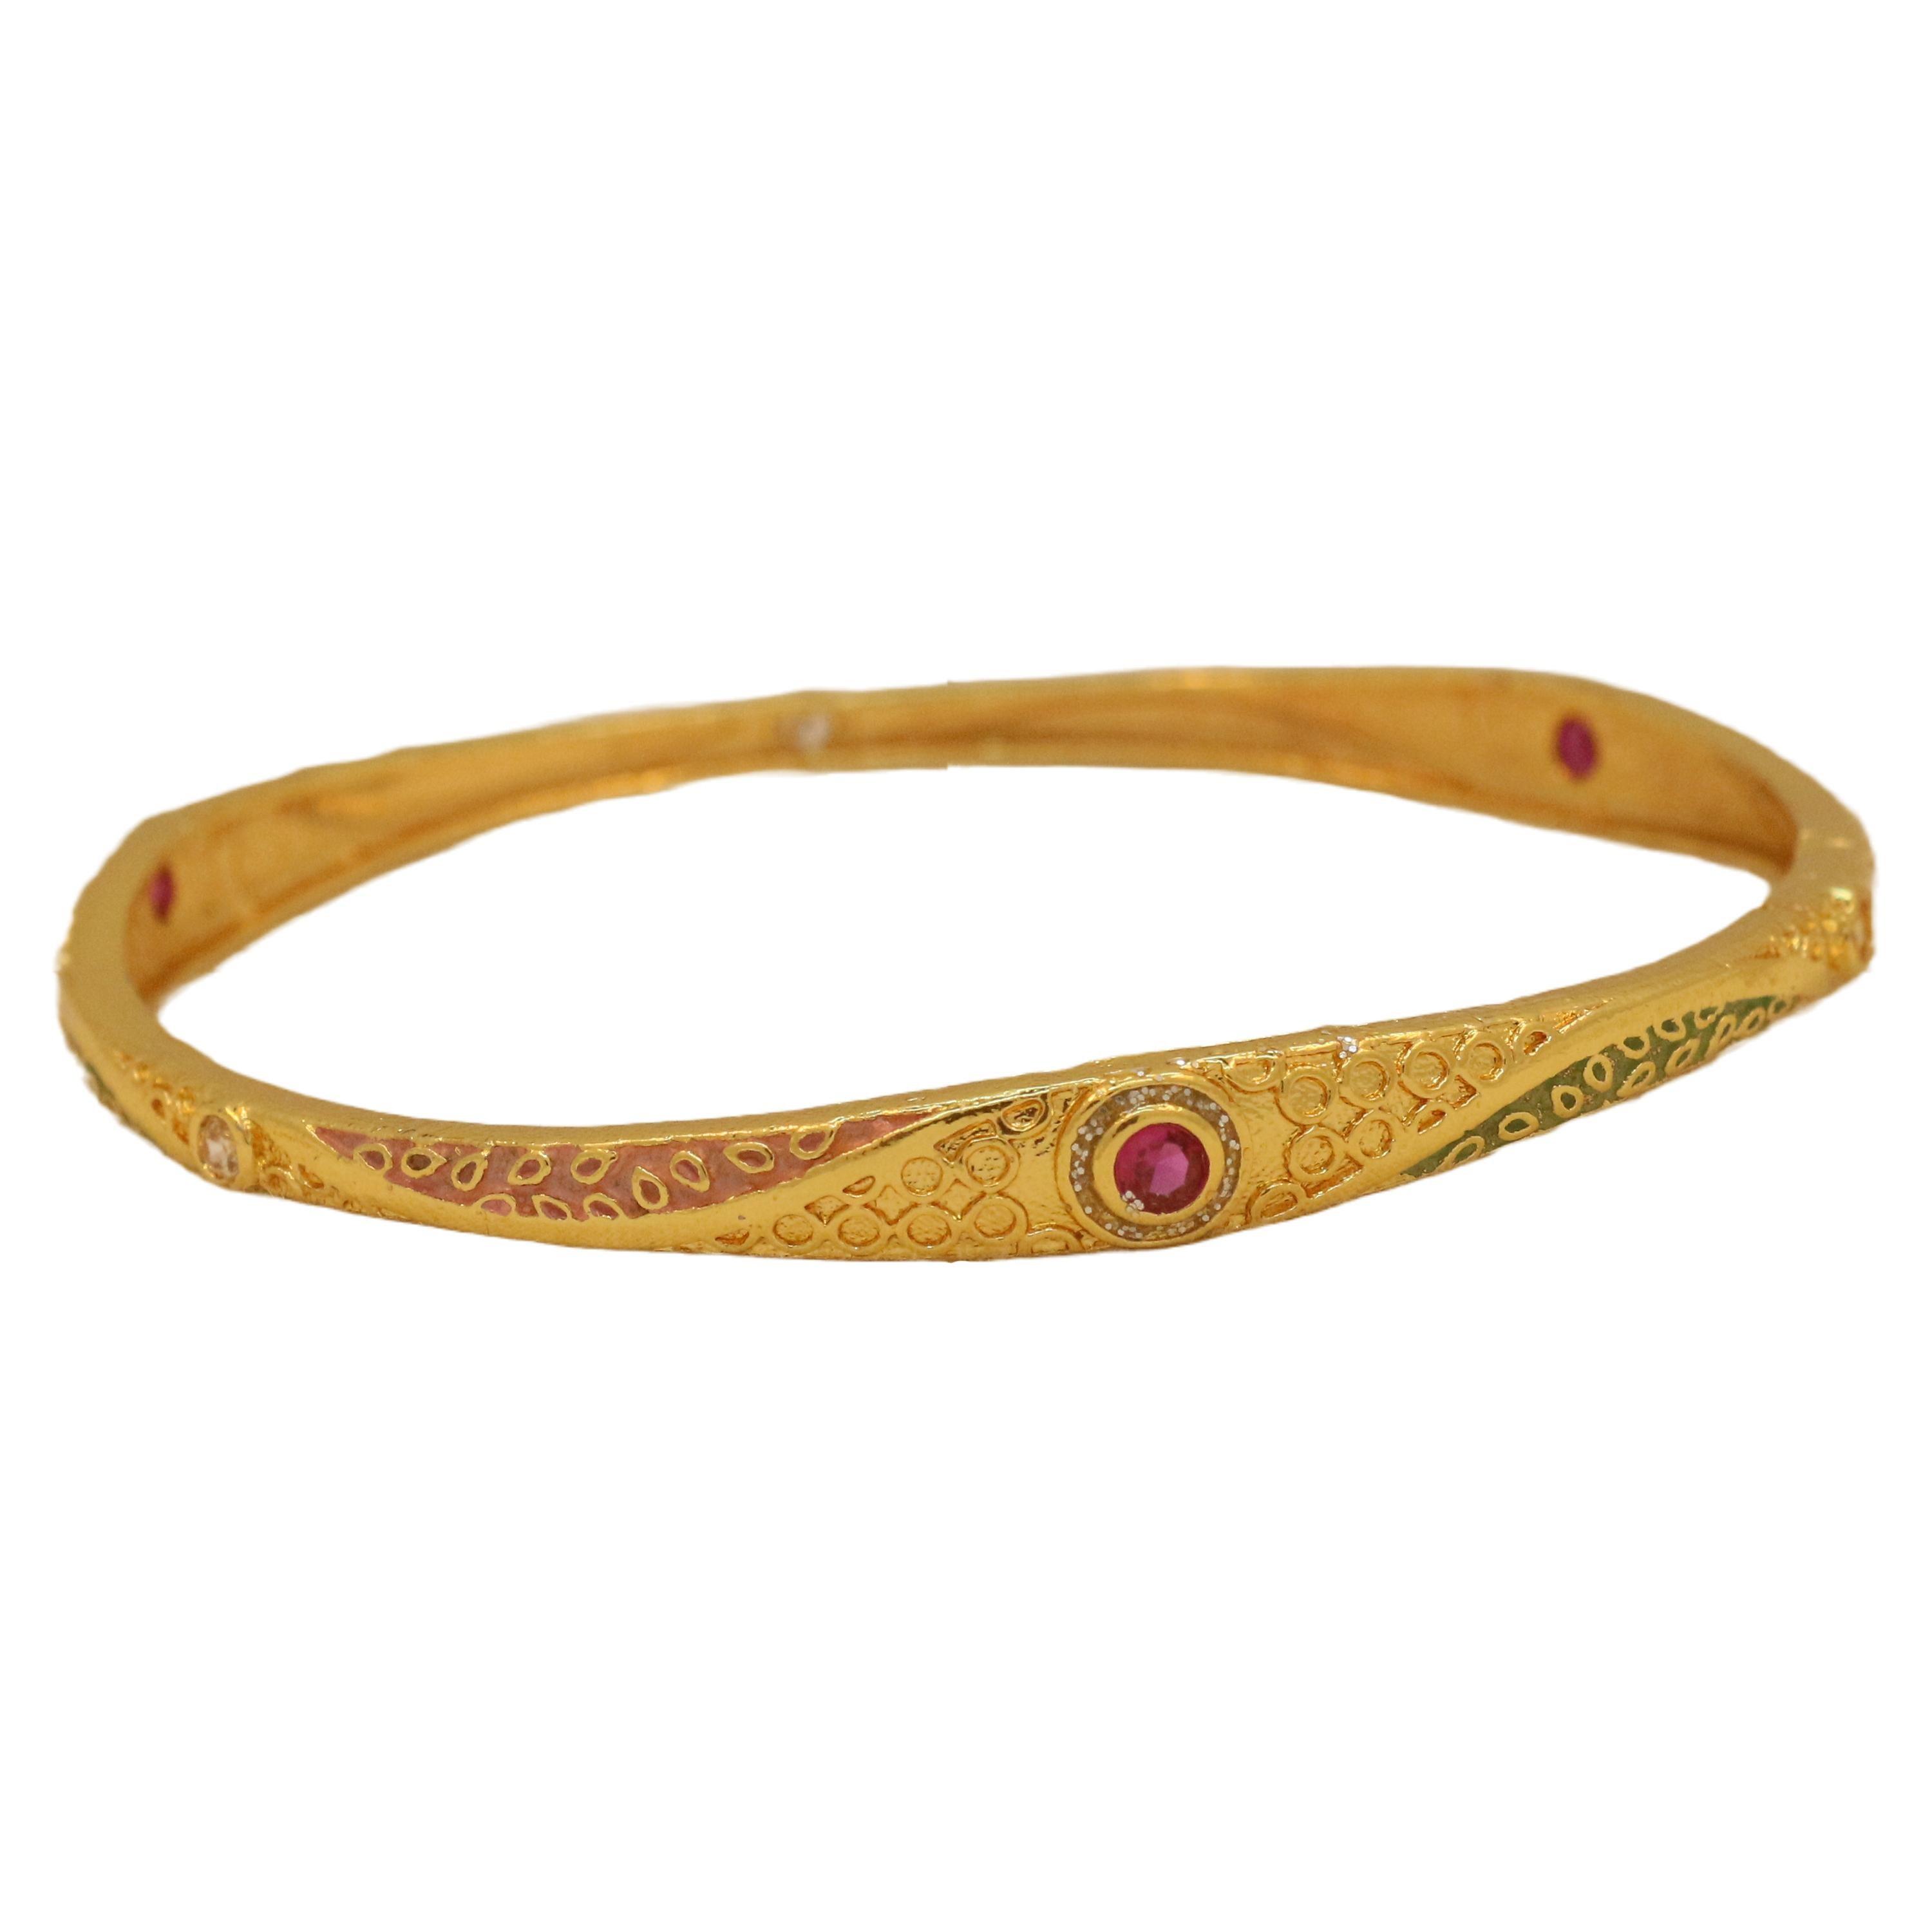
OMORFO Gold Plated Traditional Rajwadi Jewellery Inspired Ethnic Filigree Style Bangles/Kada/Festive Bangles for Women and Girls
Type: Bangles
Brand: OMORFO
Price: Rs. 5999
 We Have Designed And Crafted Them At Our Own Manufacturing Facility To Develop A Product Of This Superior Quality To Give Perfection Of Original Gold Designing,Each And Every Piece Is Produced Under Stric Quality Production,We Had Coated Them With One Gram Gold Polish To Give A Real Look Finish ,We Have Protected Its Shine Through .3Mm Lacker Coating Thats Give It Longer Life,So Wear This Masterpiece Of Latest Fashion And Designing Without Worrying About Anything.
Features: Stylish Latest Design Fancy Party Wear Traditional Bangles Set,Gift For Women - Ideal Valentine, Birthday, Anniversary Gift For Someone You Love,Quality Gold Plated Jewellery. Gives Original Gold Jewellery Look.,Well Suitable With All The Kind Of Outfits For Those Feminine Stylish Looks.,Made Of Premium Quality Materials.
Included: 1 Bangle Set